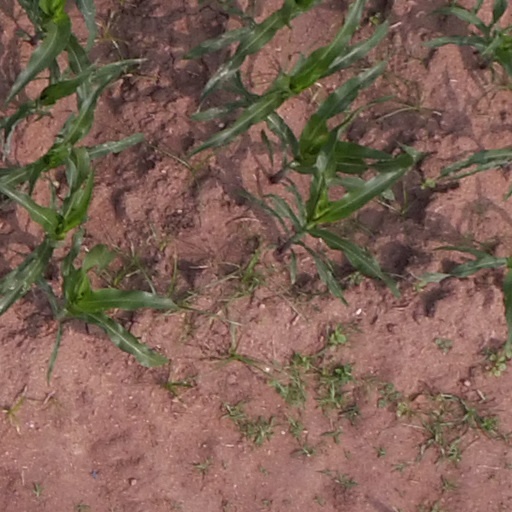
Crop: maize; corn